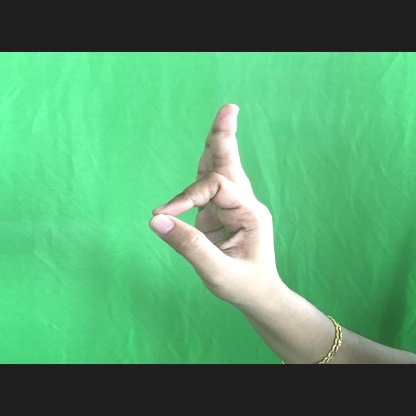
Mudra: Aralam